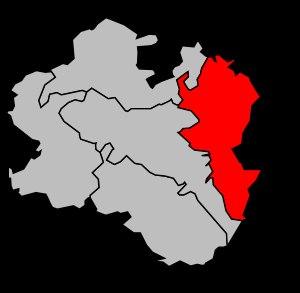
Le canton de Phalsbourg est un canton français situé dans le département de la Moselle et la région Grand Est.